Aung San Suu Kyi

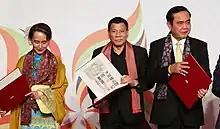
Aung San Suu Kyi with Philippine president Rodrigo Duterte and Thai prime minister Prayut Chan-o-cha, 25 January 2018

As soon as she became foreign minister, she invited Chinese Foreign Minister Wang Yi, Canadian Foreign Minister Stephane Dion and Italian Foreign Minister Paolo Gentiloni in April and Japanese Foreign Minister Fumio Kishida in May and discussed how to have good diplomatic relationships with these countries.